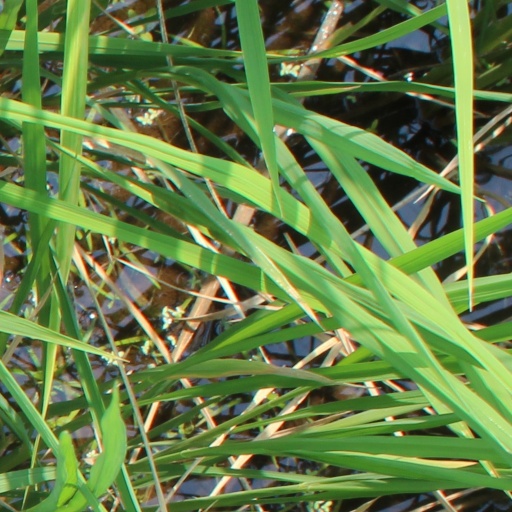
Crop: rice